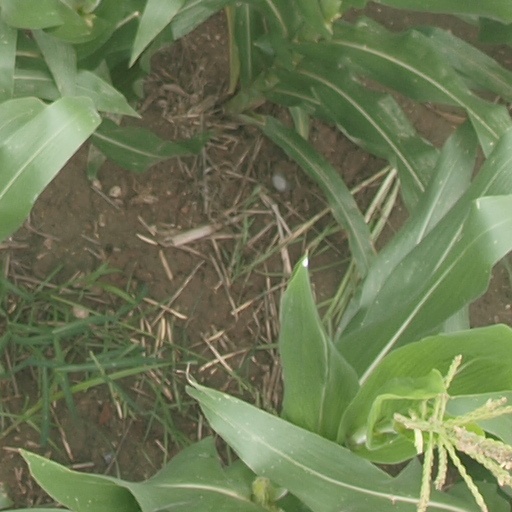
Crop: maize; corn